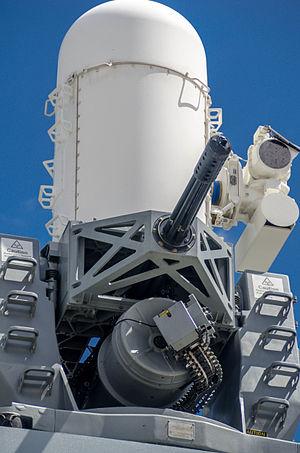
Le HMS Duncan (D37) est un destroyer de défense aérienne britannique de classe Type 45. Lancé le 11 octobre 2010, il est le sixième et dernier navire de cette classe. Il fut nommé en hommage à l'amiral Adam Duncan qui remporta une victoire sur la flotte hollandaise lors de la bataille de Camperdown en 1797.